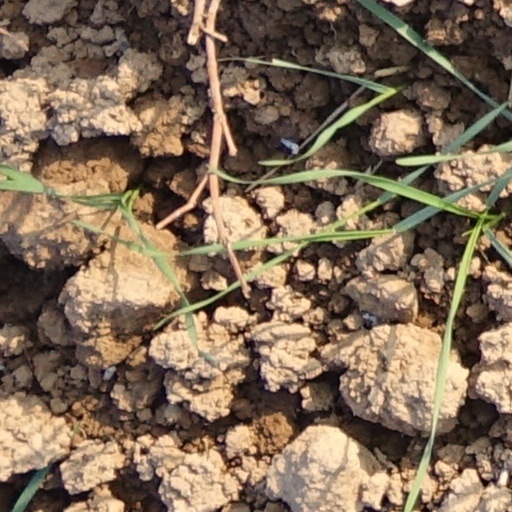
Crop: wheat